Steinway Tunnel

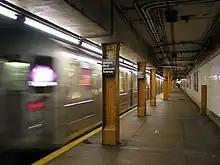
Vernon Boulevard–Jackson Avenue station, one of three original subway stations in the Steinway Tunnel

Initially, the IRT intended to use the tunnel for trolleys; however, it subsequently decided instead to use the tubes for a heavy-rail rapid transit line, a concept that later became known as premetro. After the IRT measured the tubes, the company found that third rail installation could be possible with small modifications. Regular subway cars could not use the loops and the ramp because of the tight radius of the loops and the steep 6% incline. The roadbed and the rail were determined to be usable for subway service, but even so, the duct banks in the tunnel were replaced. The platforms could be easily extended, and it was also found that the tunnel's width corresponded to the width specifications of the existing IRT subway's car fleet.